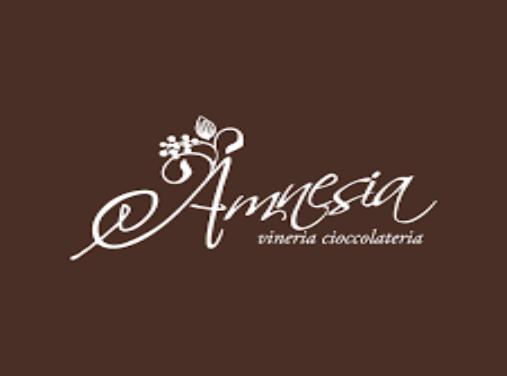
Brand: amnesia
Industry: Clothes